George Brown House (Toronto)

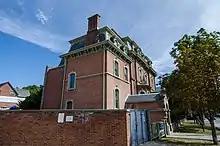
Red brick is a material used on the house, and the surrounding property fence.

George Brown House was designed by William Irving and Edward Hutchings in the Second Empire style with Italianate detailing. It is a red brick house characterized by Second Empire features such as pavilion massing and a grey slate mansard roof with window dormers. The carved stone doorcase is pronounced in a way that might be more expected of an institution than a private dwelling. The 1987 and 1988 archeological excavations revealed a unique "shell wall" below ground—a double foundation. An ornamental cast iron fence and gate outlines the property along Beverley and Baldwin Streets. It rests on a red brick and stone base and complements the façade.